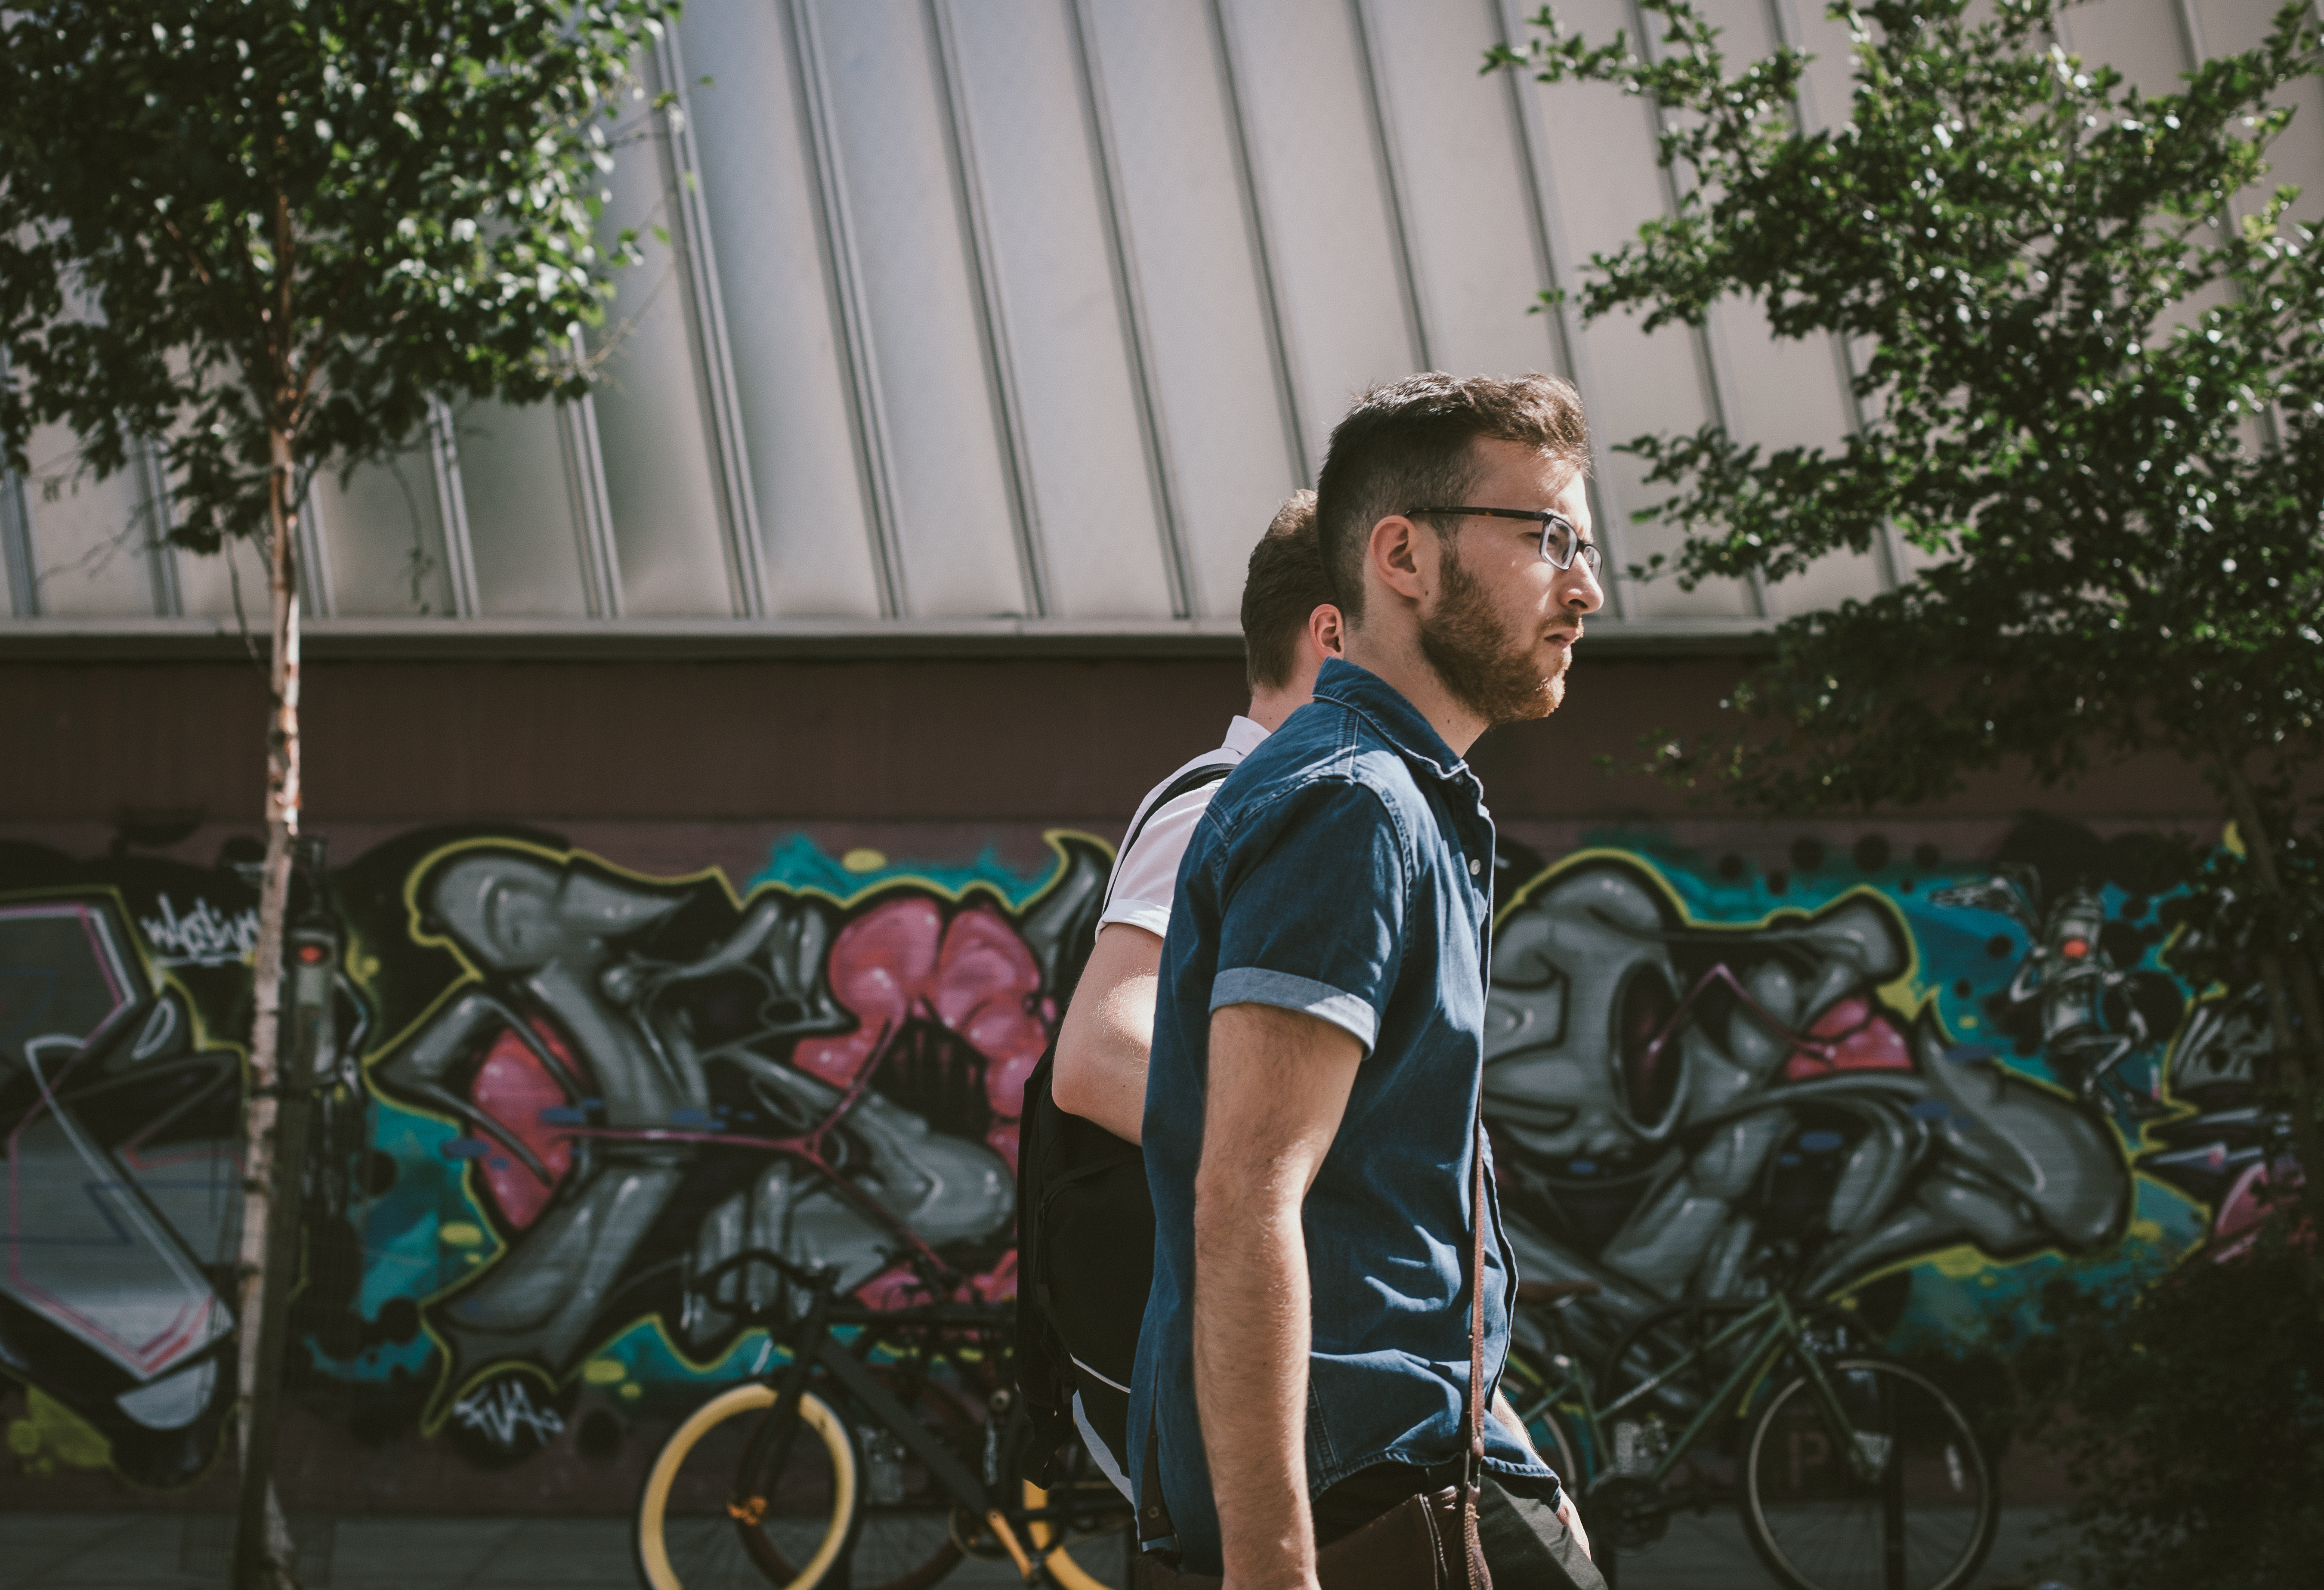
walking, bicycle, male, guy, vehicle, friend, cycling, men, art, cycle sport, endurance sports